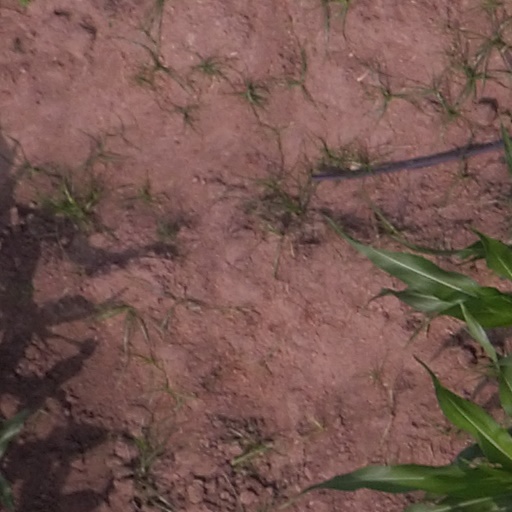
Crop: maize; corn